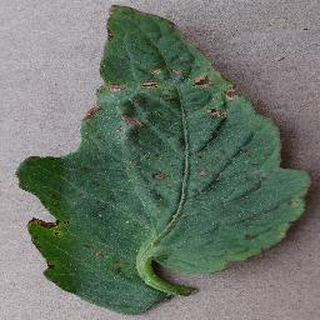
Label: tomato_bacterial_spot